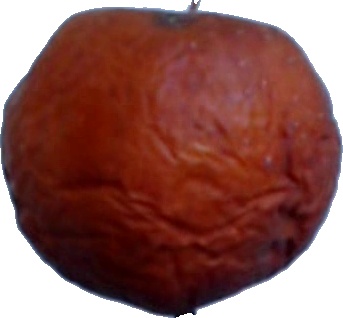
Label: apple_rotten_1